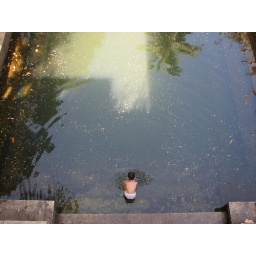
Shot at the sarovar at Pajaka. The little boy is playing alone in the water after everyone left.